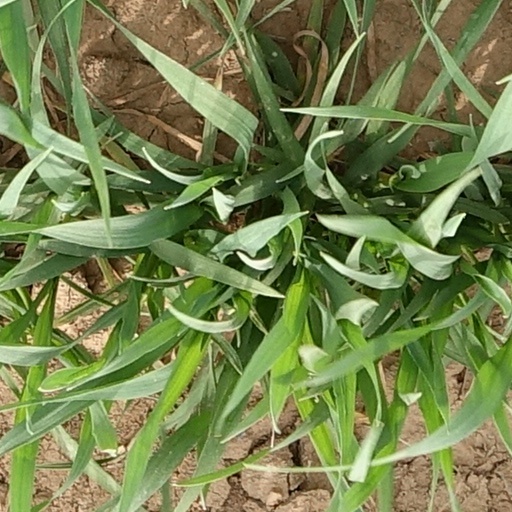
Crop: wheat